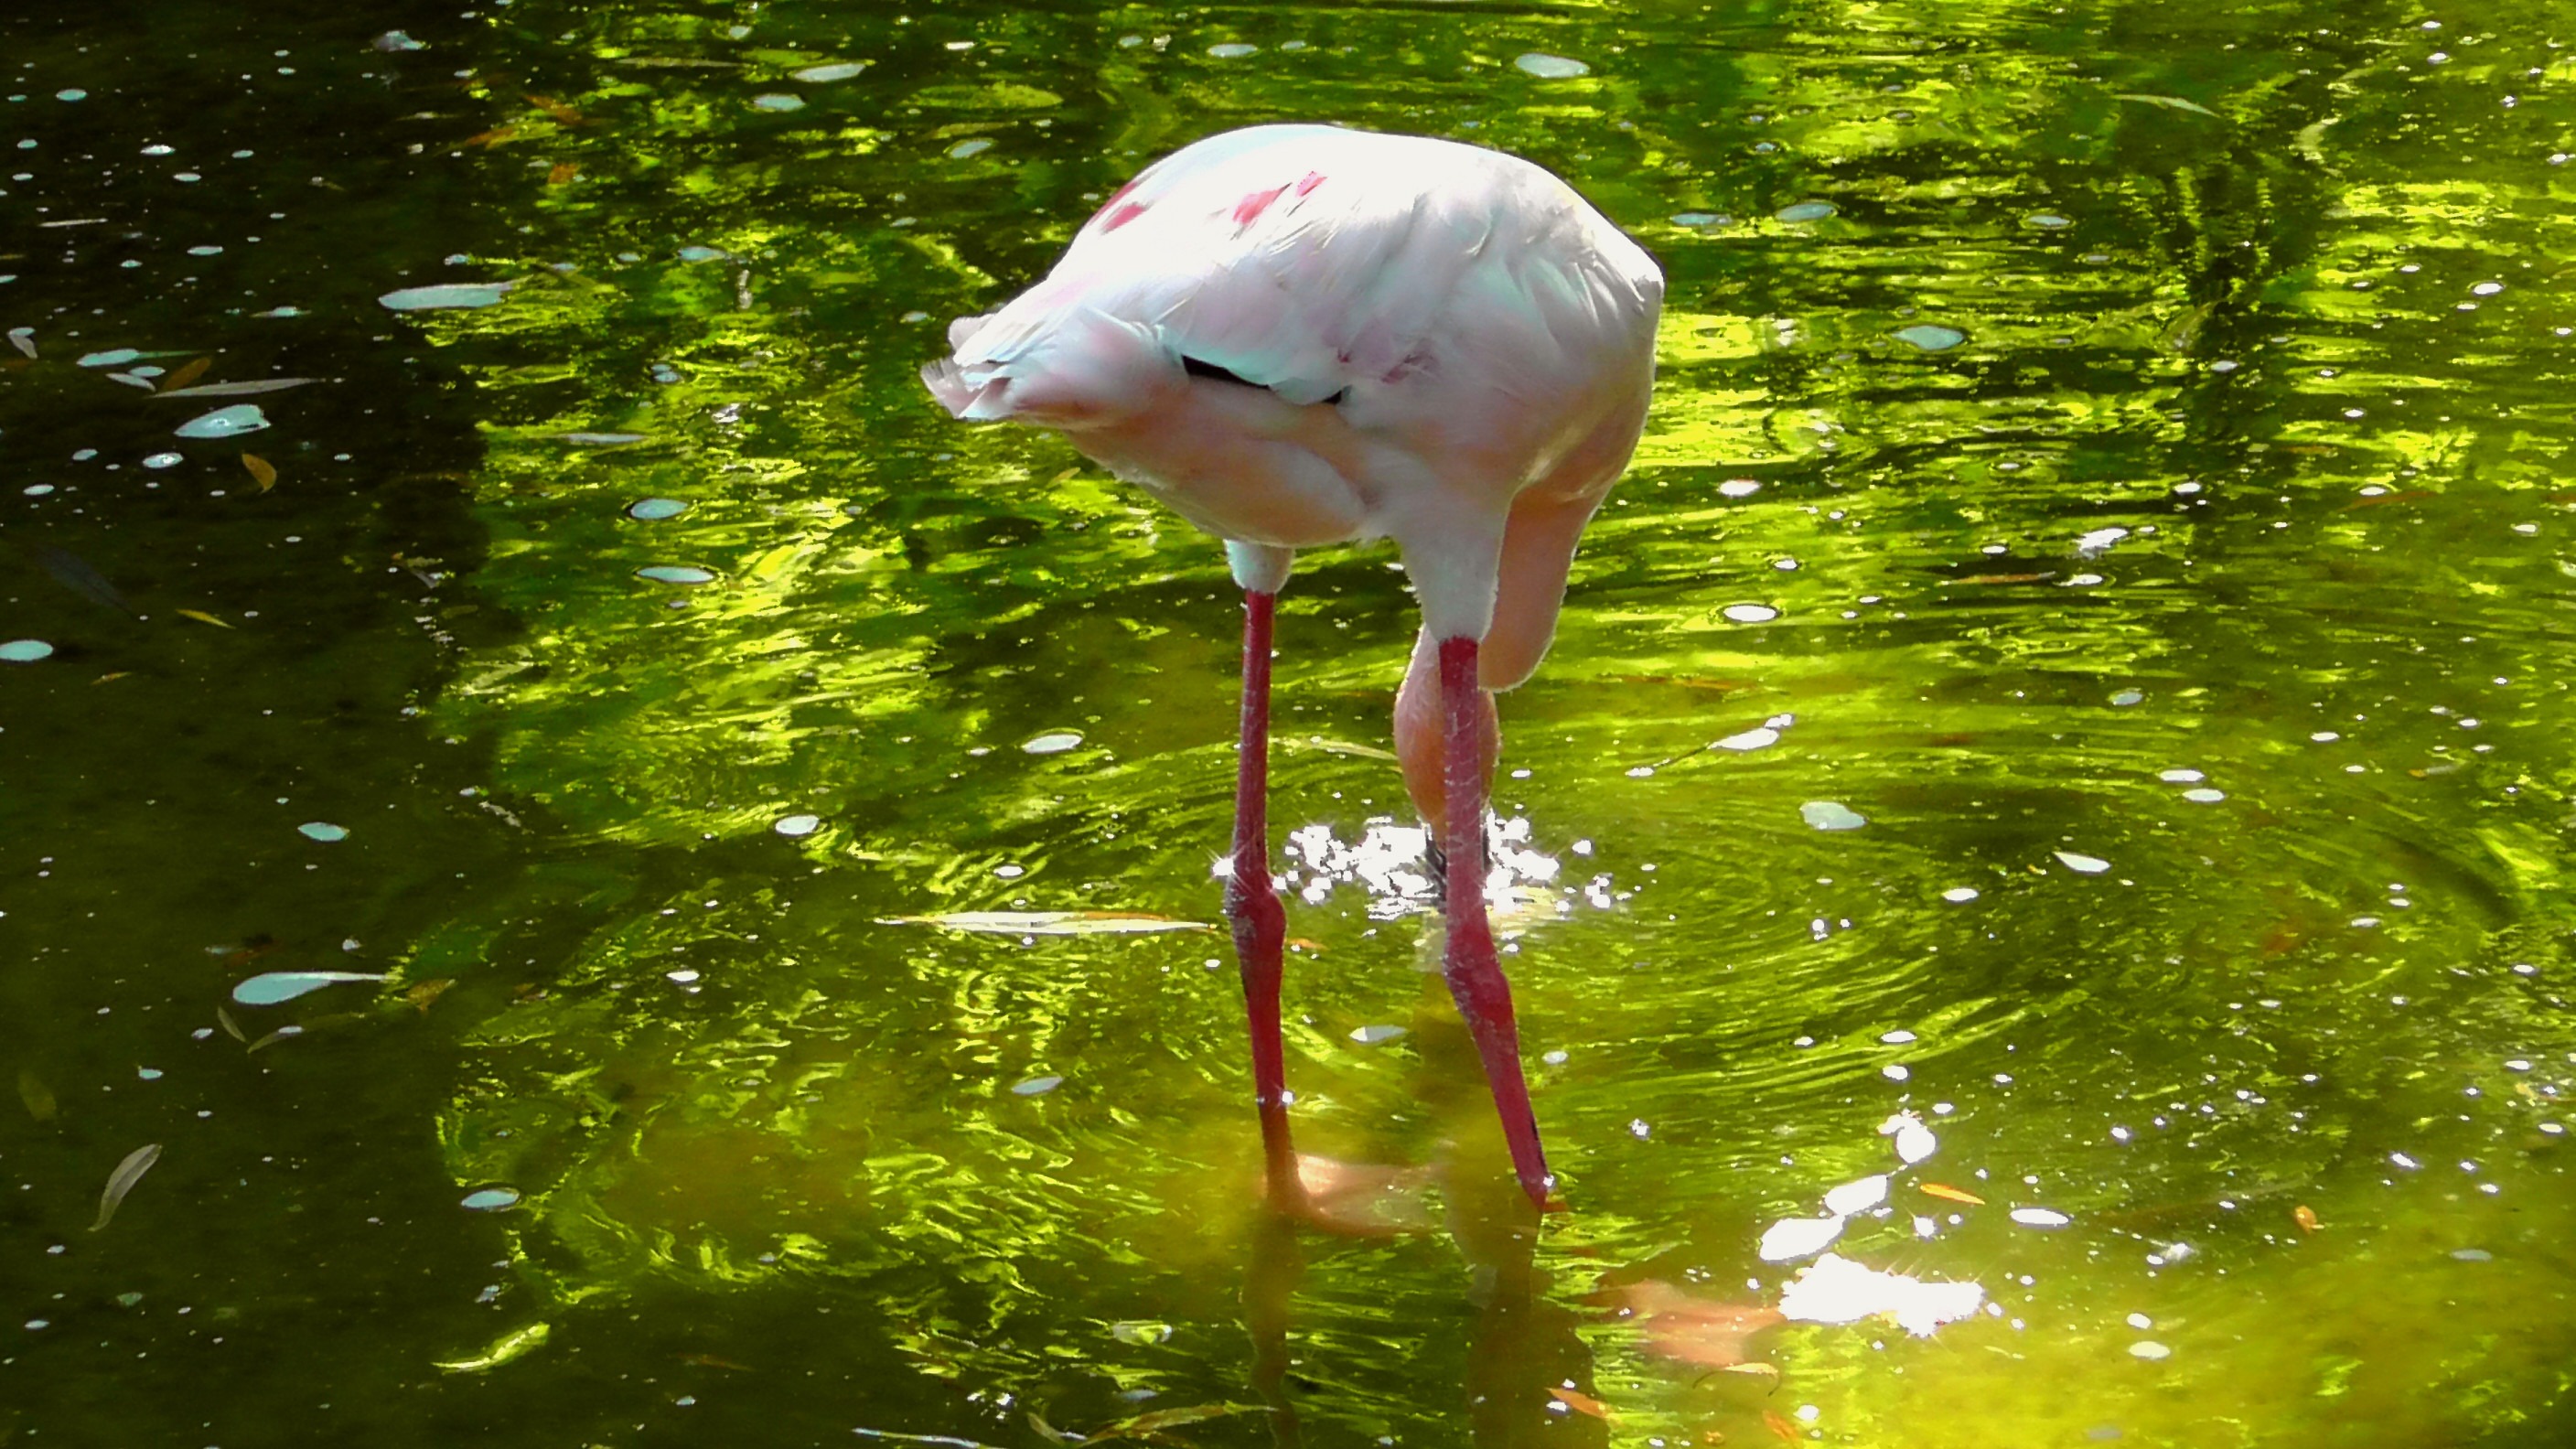
nature, bird, animal, wildlife, reflection, beak, pink, fauna, flamingo, vertebrate, creature, species, water bird, animal world, wildlife photography, spring dress, pinnate